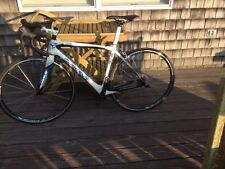
Vehicle type: Bikes